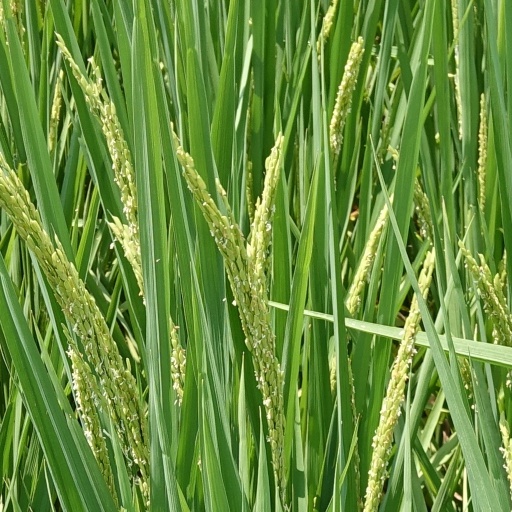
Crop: rice